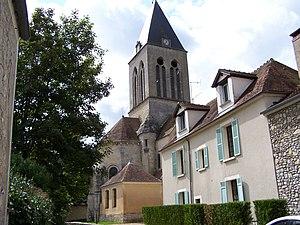
Mareil-sur-Mauldre est une commune française située dans le département des Yvelines et dans la région Île-de-France. Ses habitants sont appelés les Mareillois.